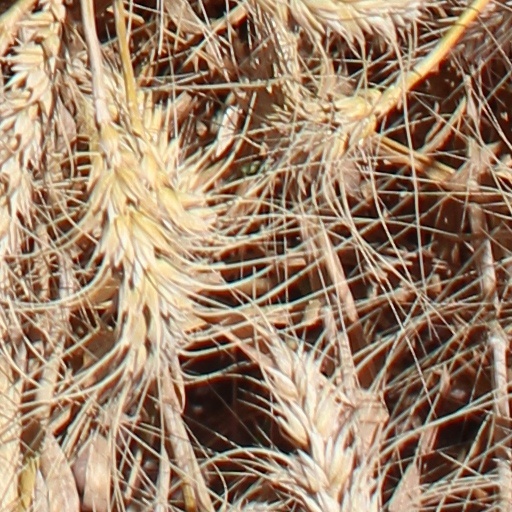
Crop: wheat